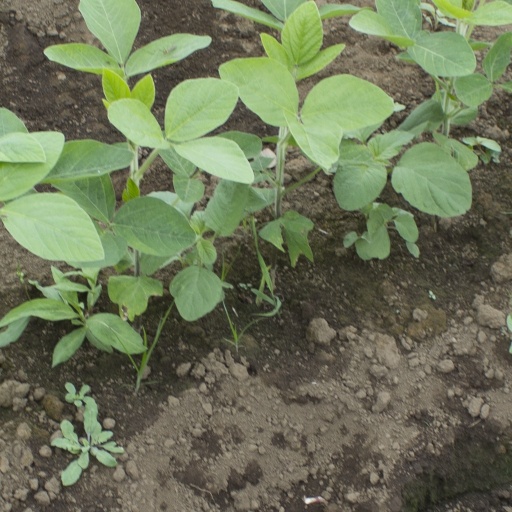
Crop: soybean